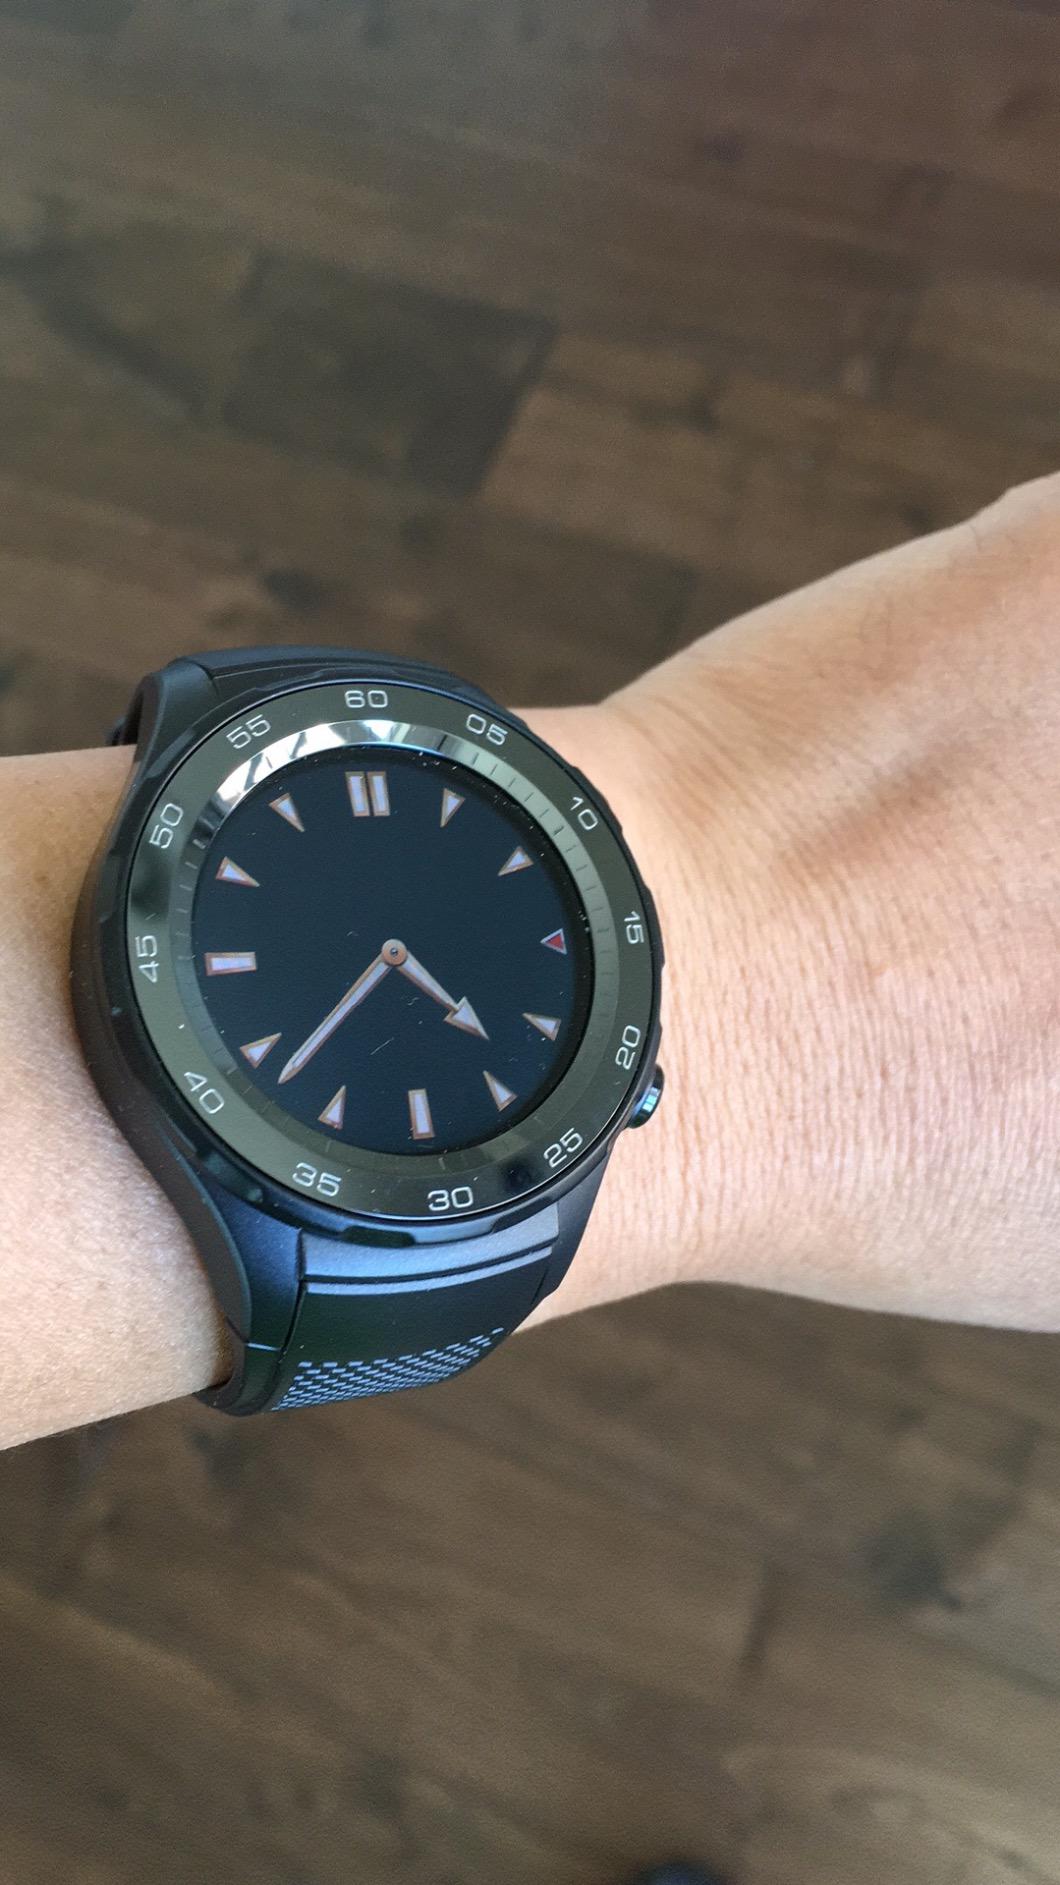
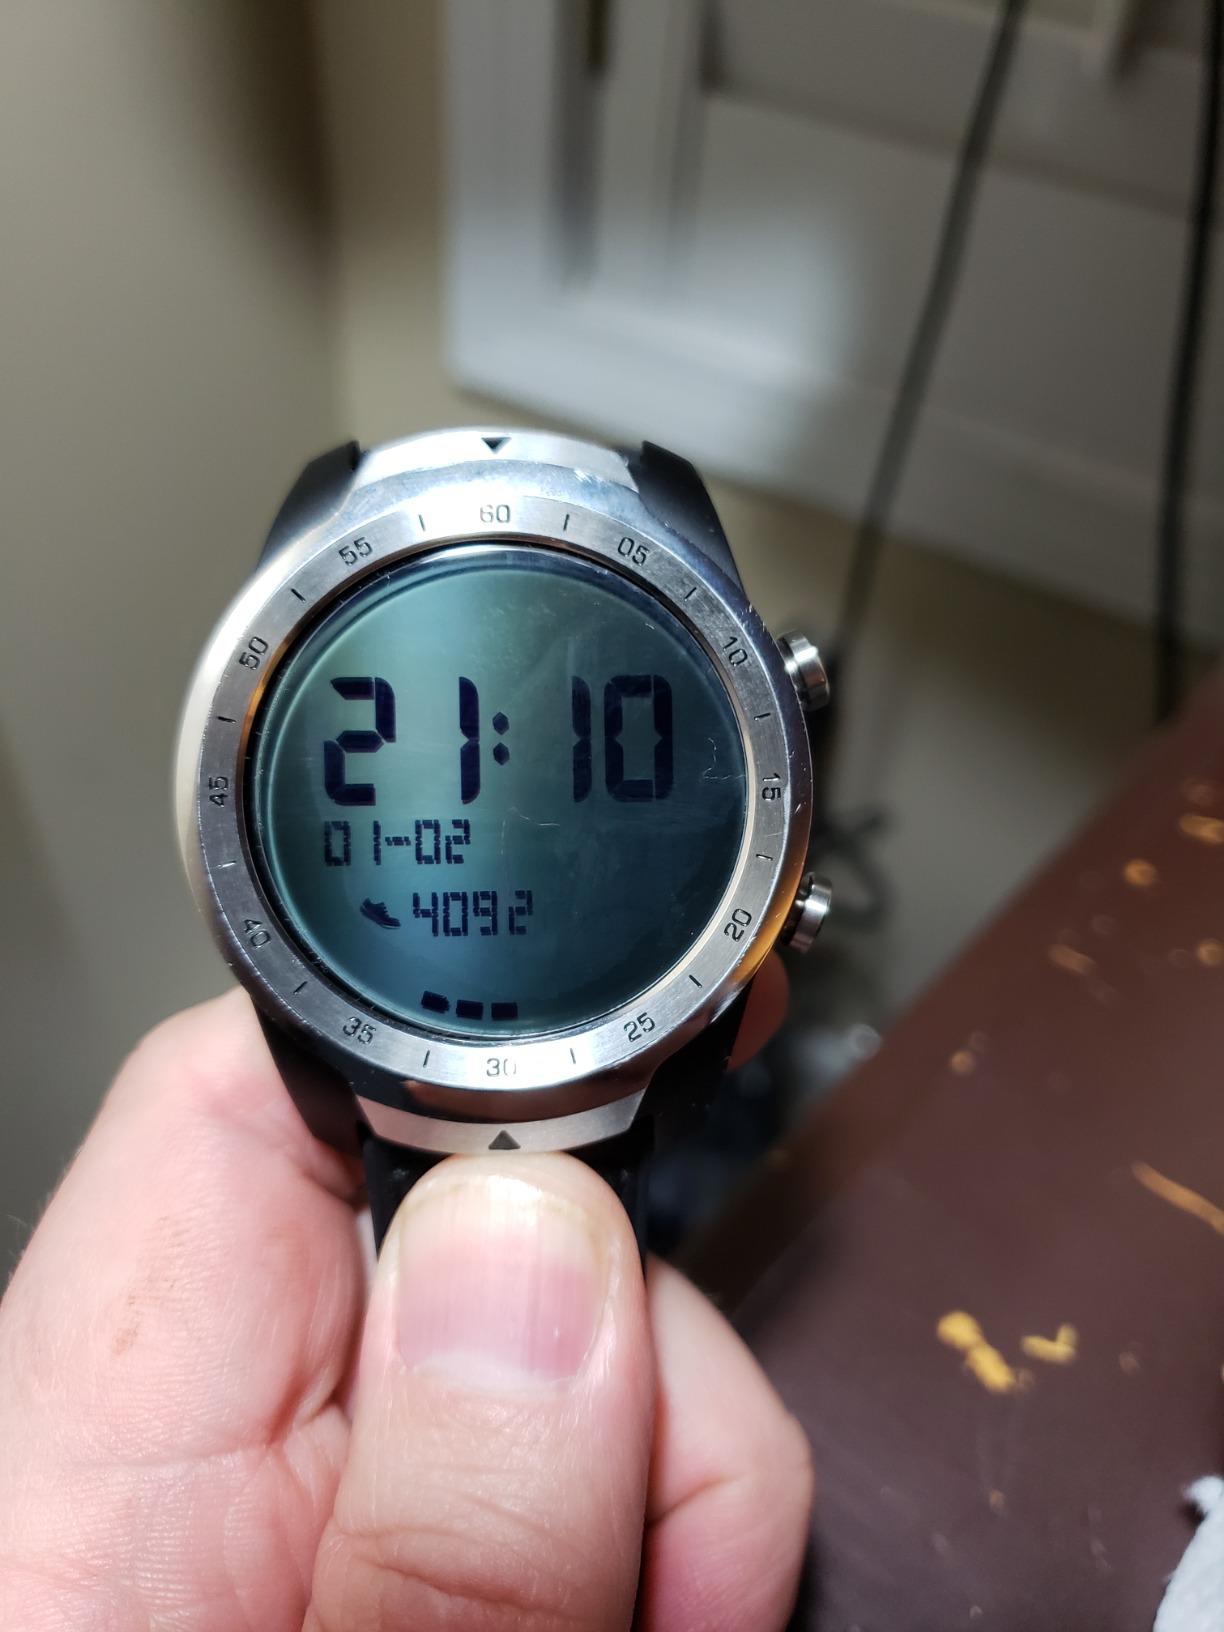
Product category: smartwatch
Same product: no